Governor of Aydın

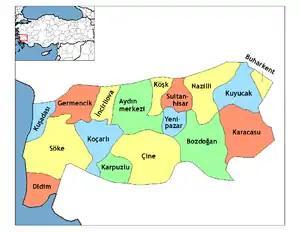
Map of the Province of Aydın, showing the provincial districts.

The Governor of Aydın (Turkish: "Aydın Valiliği") is the bureaucratic state official responsible for both national government and state affairs in the Province of Aydın. Similar to the Governors of the 80 other Provinces of Turkey, the Governor of Aydın is appointed by the Government of Turkey and is responsible for the implementation of government legislation within Aydın. The Governor is also the most senior commander of both the Aydın provincial police force and the Aydın Gendarmerie.